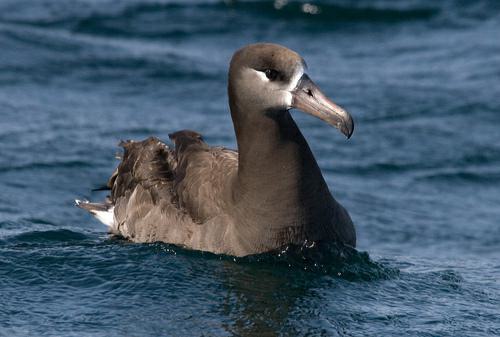
A photo of a black footed albatross